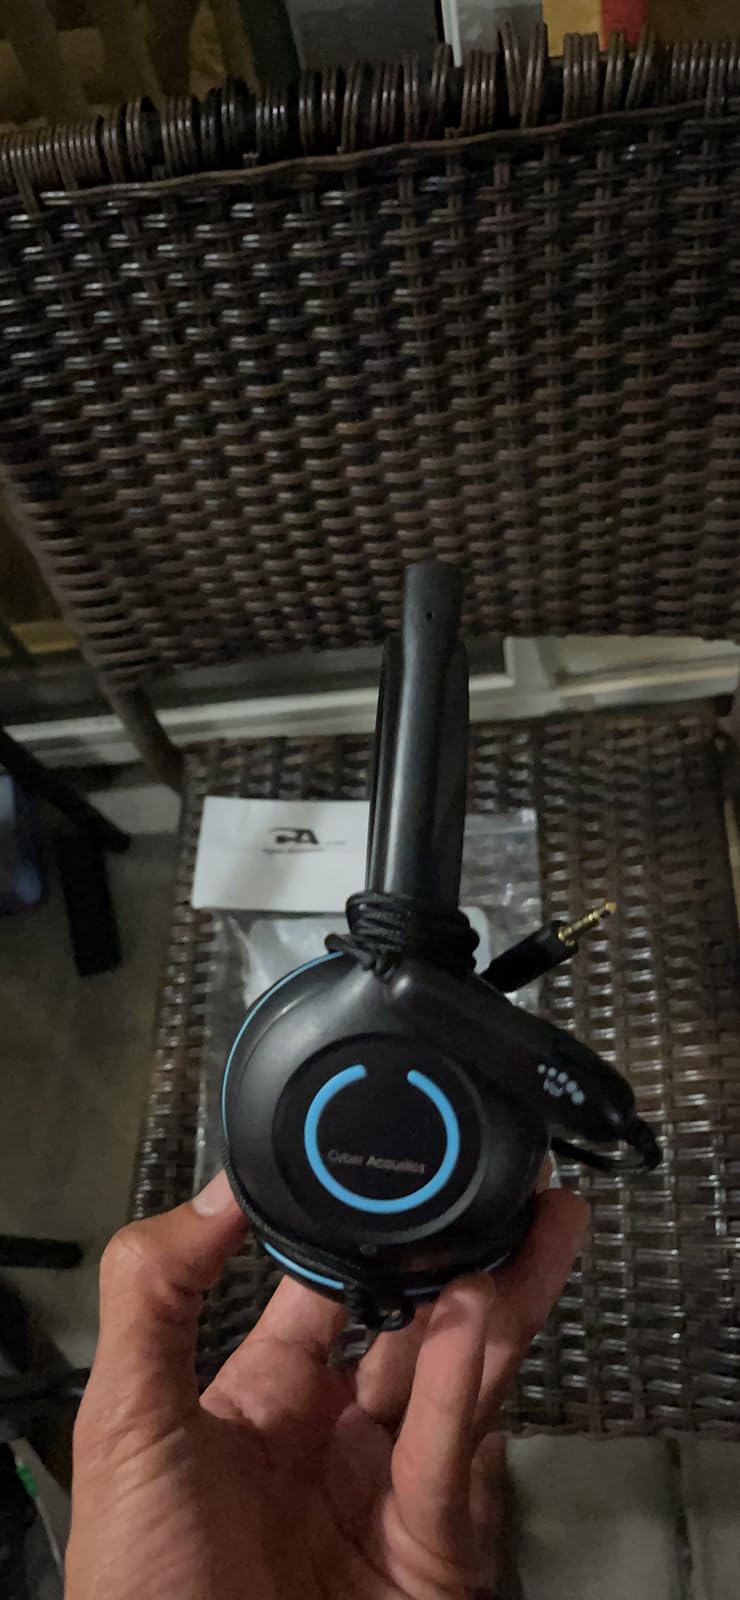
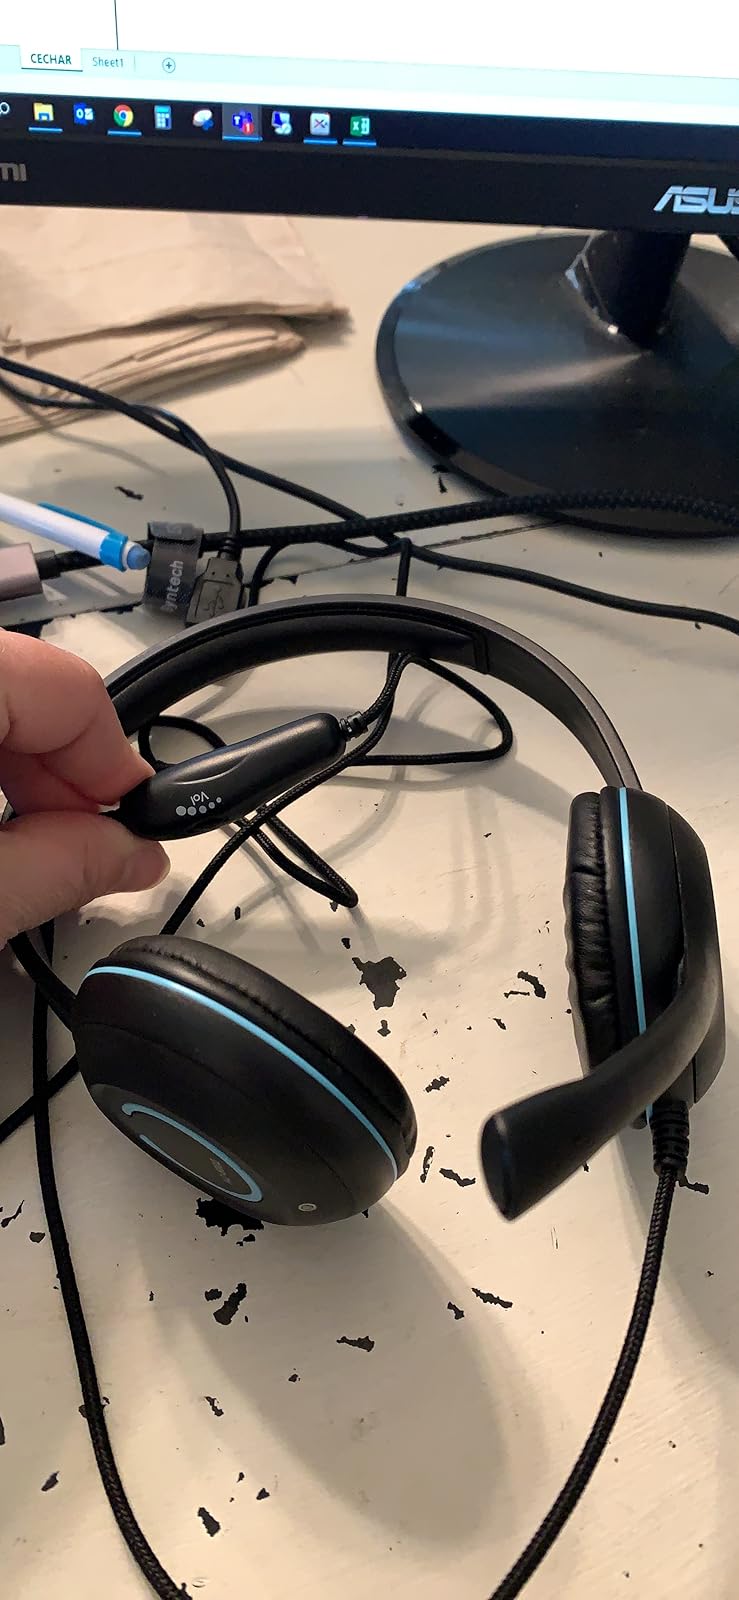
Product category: headphones
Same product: yes